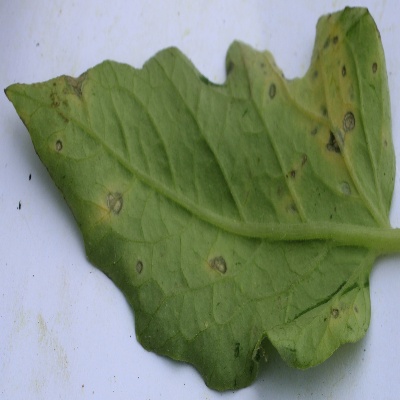
Crop: Tomato
Condition: leaf blight